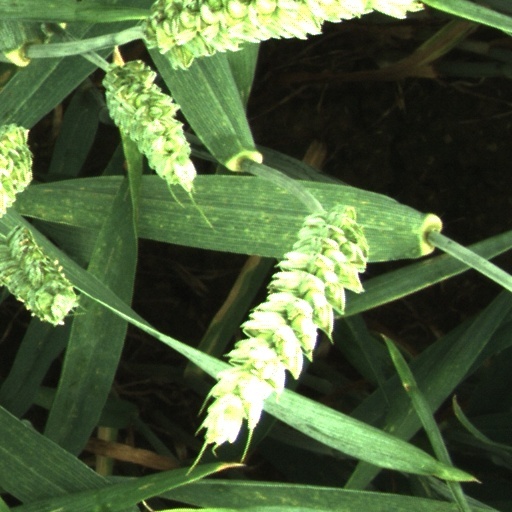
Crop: wheat